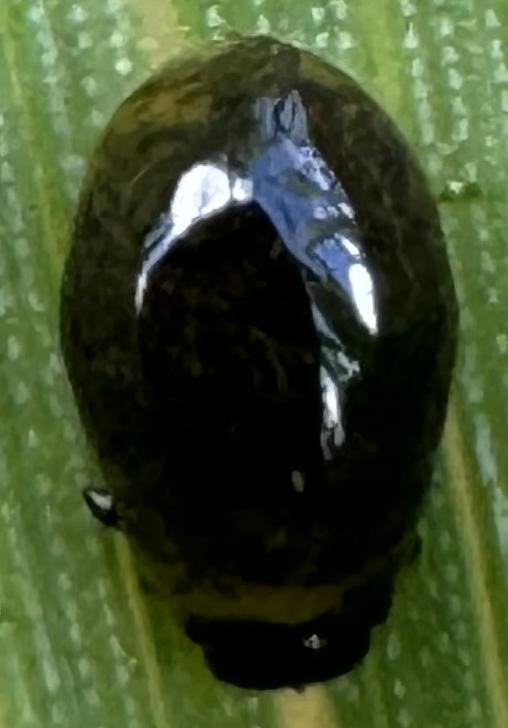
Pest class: cereal_leaf_beetle